Theta Apodis

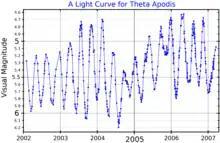
A light curve for Theta Apodis, adapted from Moon "et al." (2008)

Benjamin Apthorp Gould announced that Theta Apodis is a variable star, in 1879.